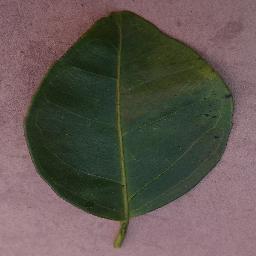
Label: Orange___Haunglongbing_(Citrus_greening)